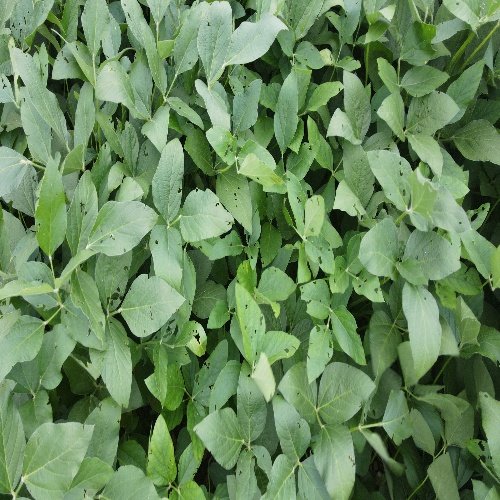
Label: Caterpillar